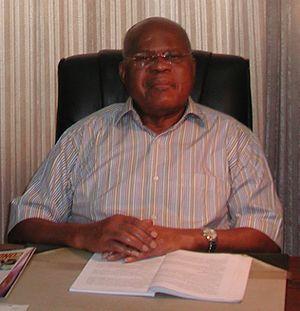
Étienne Tshisekedi en 2000. Svenska: Étienne Tshisékédi wa Mulumba.
L'élection présidentielle congolaise de 2011 a été organisée le 28 novembre 2011 dans le cadre des élections générales prévues par la Constitution de la république démocratique du Congo, le mandat de cinq ans du président Joseph Kabila arrivant à échéance le 6 décembre 2011. Les résultats de l'élection présidentielle ont été officialisés le 16 décembre 2011, proclamant Joseph Kabila réélu à 48,9 % contre Étienne Tshisekedi, 32,3 %.